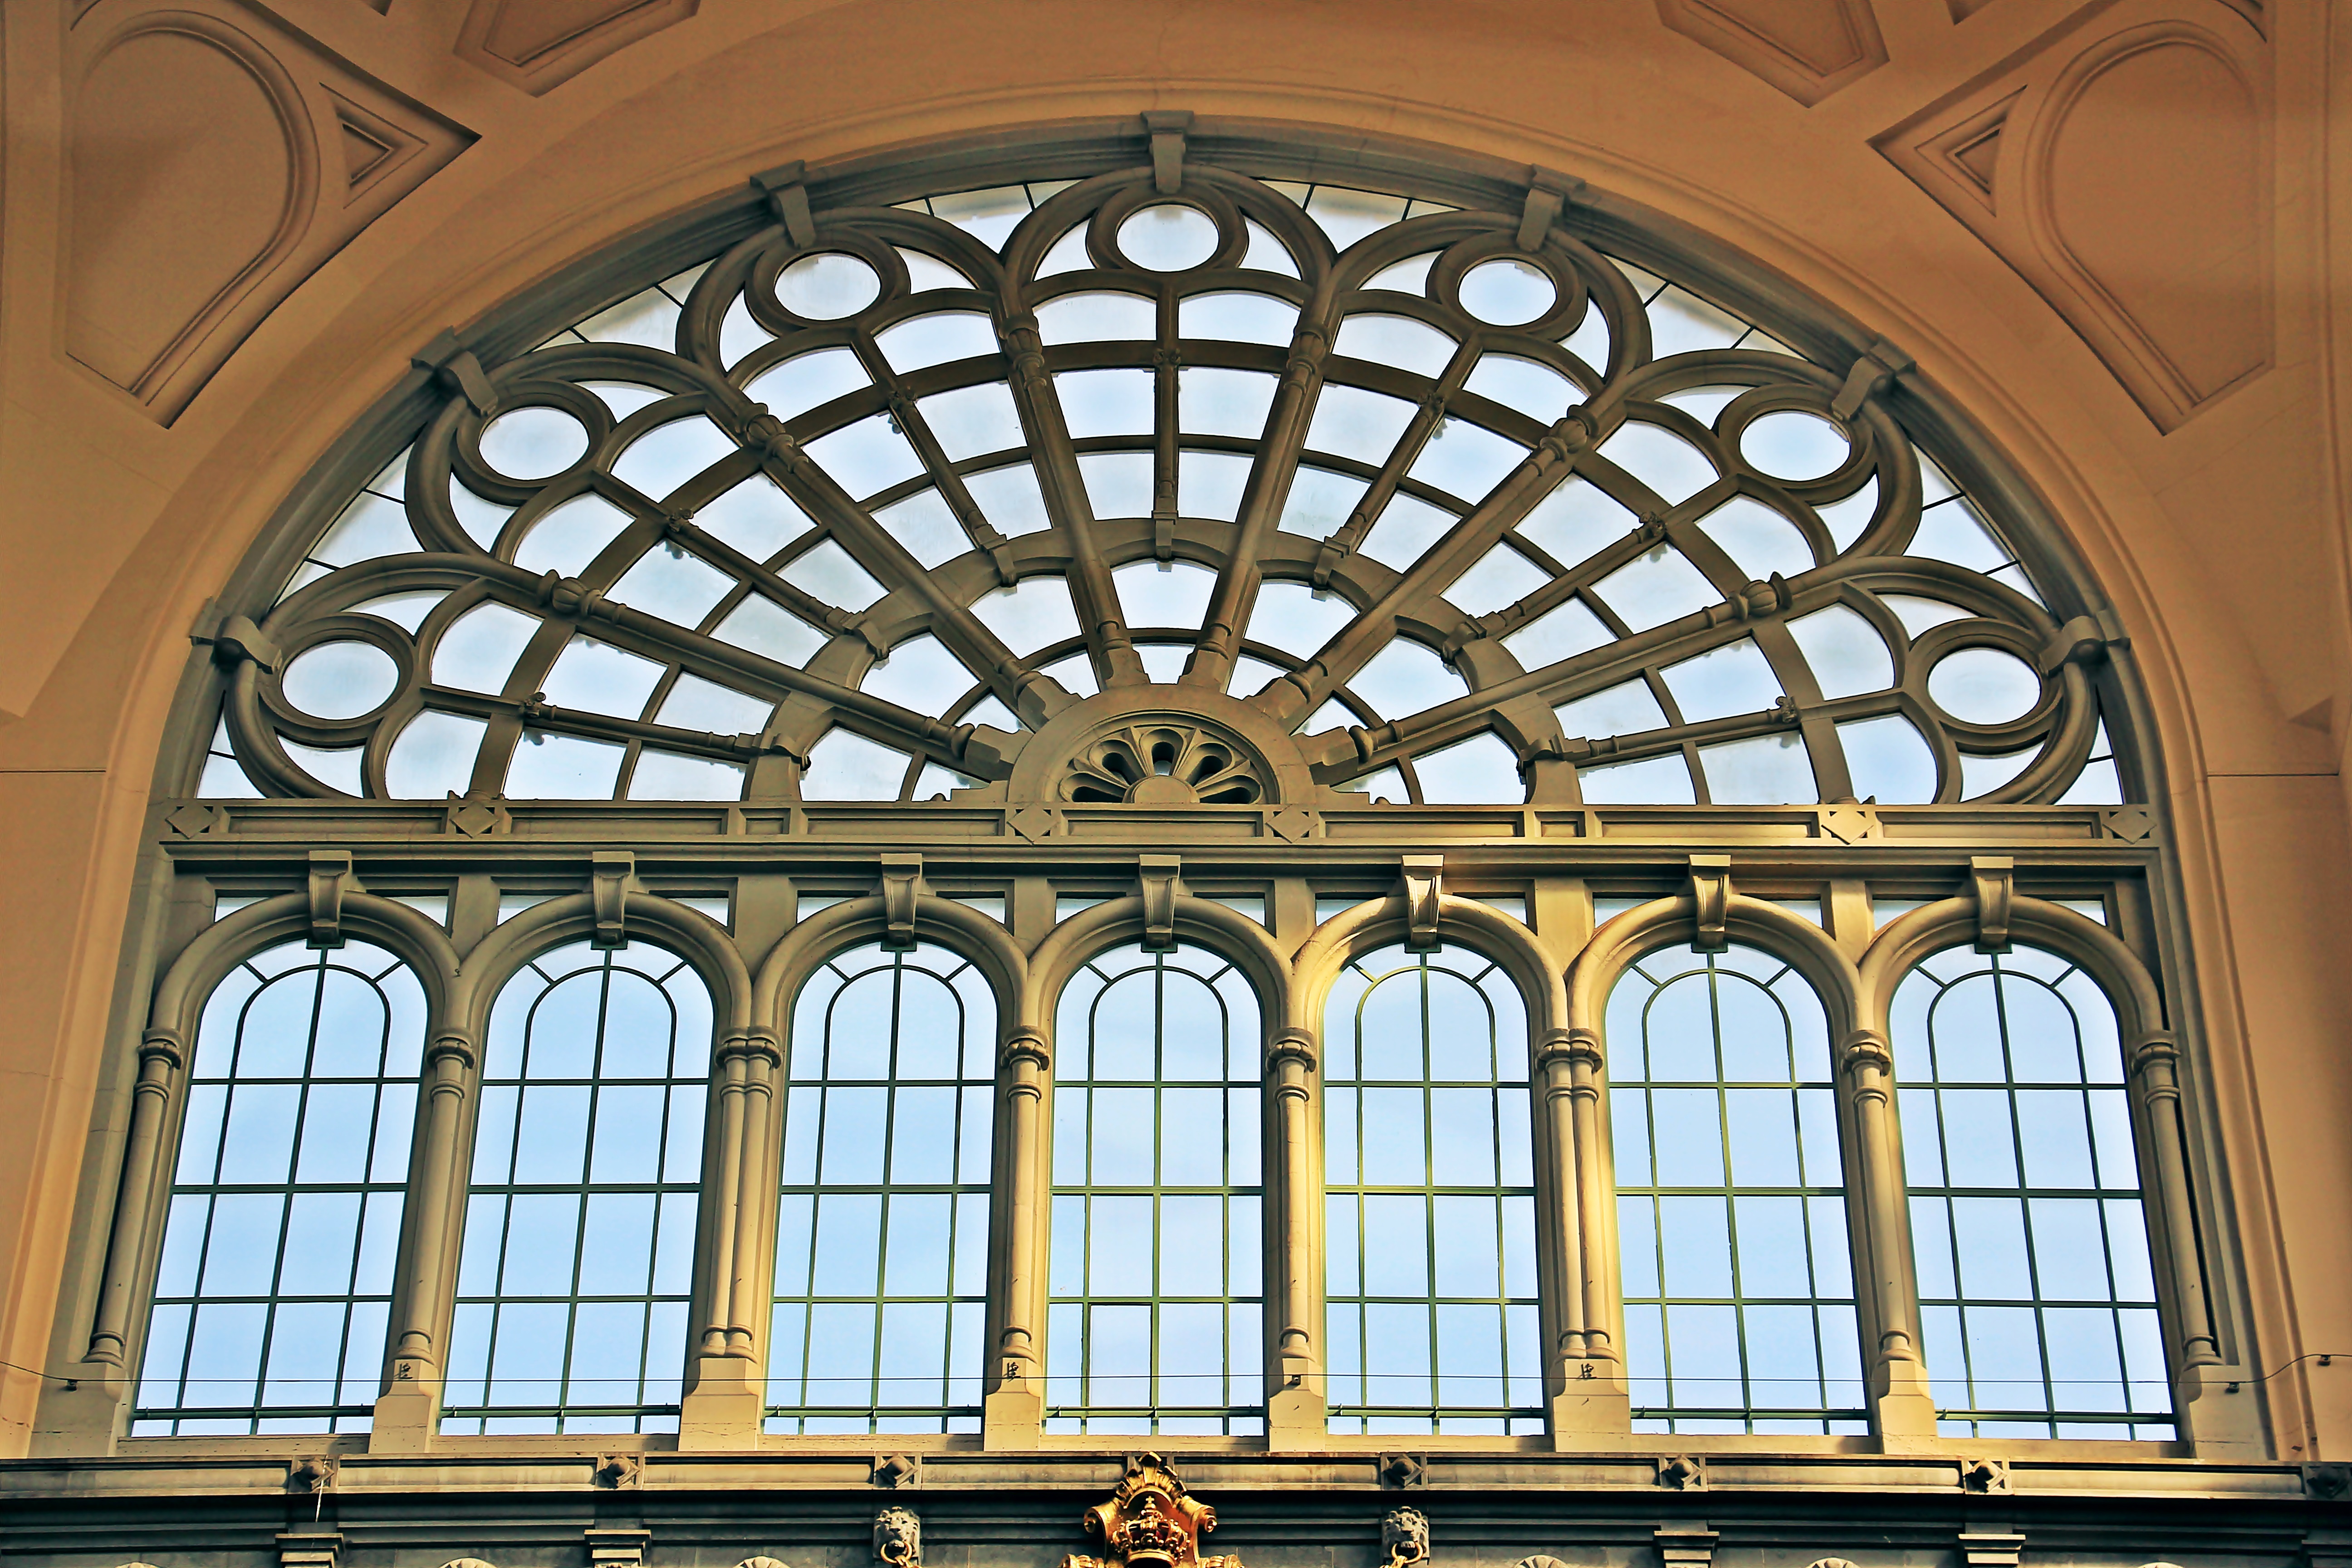
architecture, window, glass, building, old, arch, facade, church, cathedral, chapel, old building, place of worship, ornament, arches, symmetry, synagogue, dome, ornaments, old window, daylighting